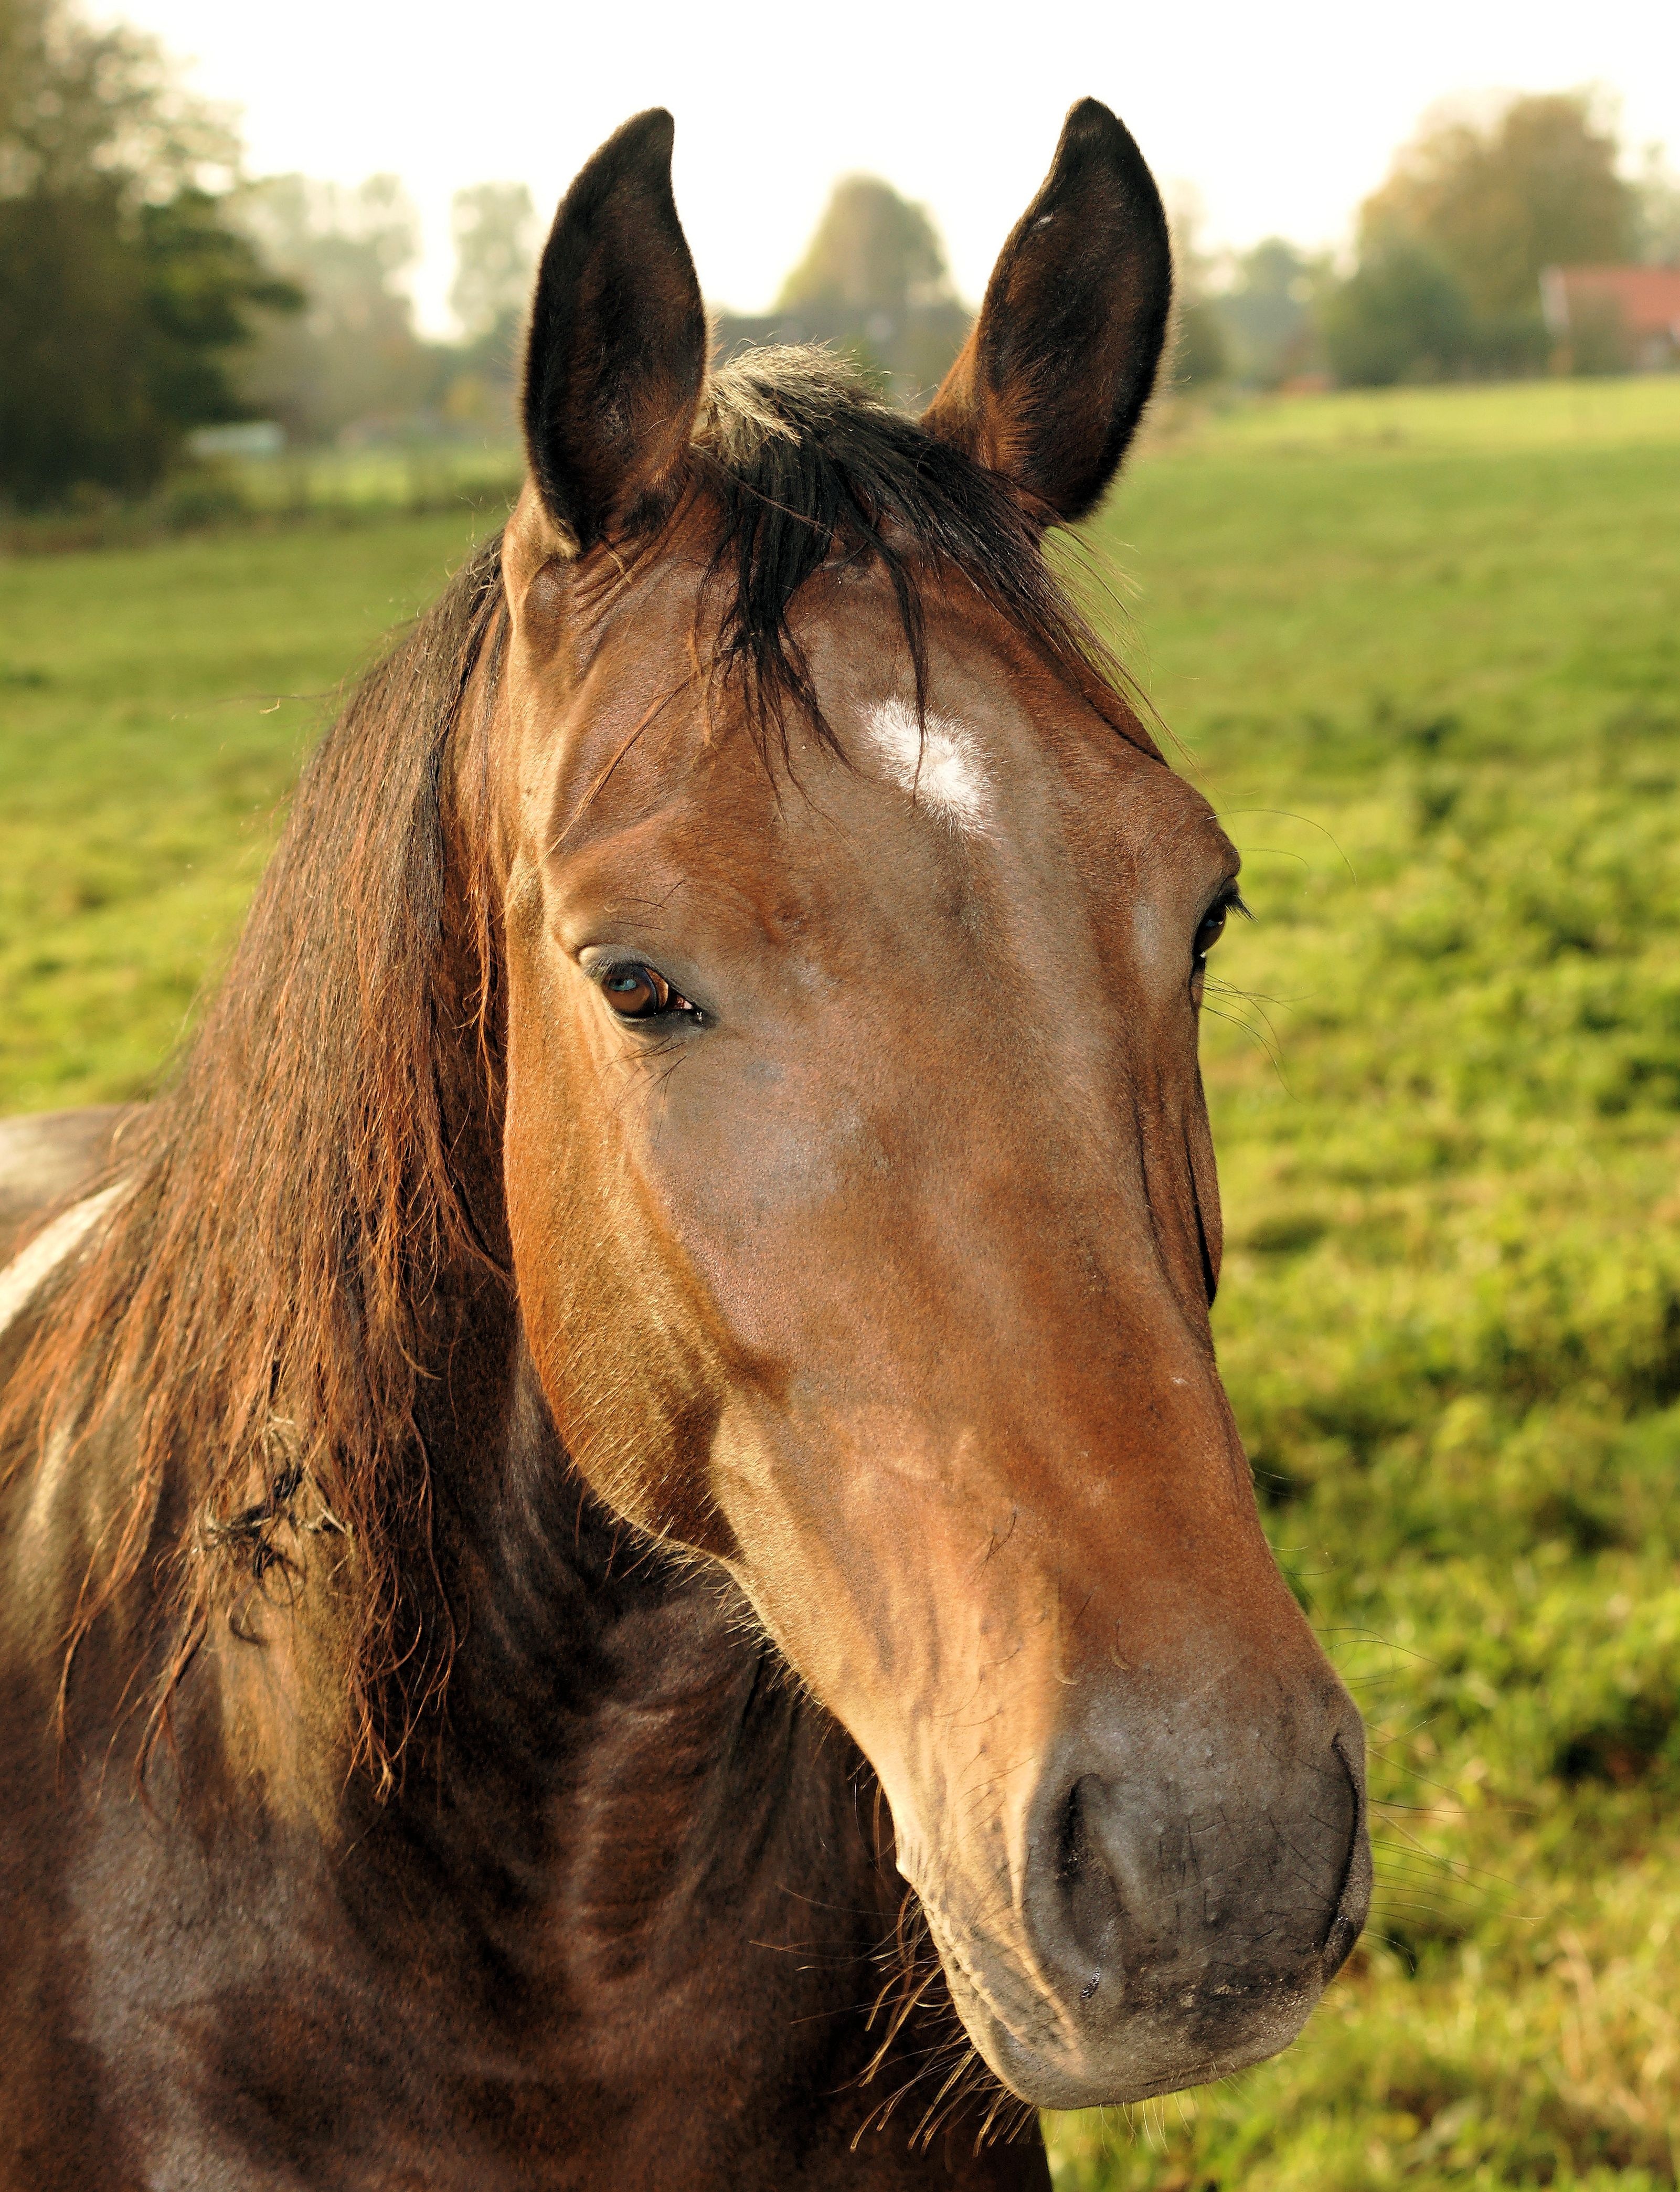
grass, pasture, livestock, horse, brown, mammal, stallion, mane, fauna, equestrian, head, vertebrate, mare, strong, foal, horse head, noble, colt, pack animal, saddle horse, horse like mammal, mustang horse